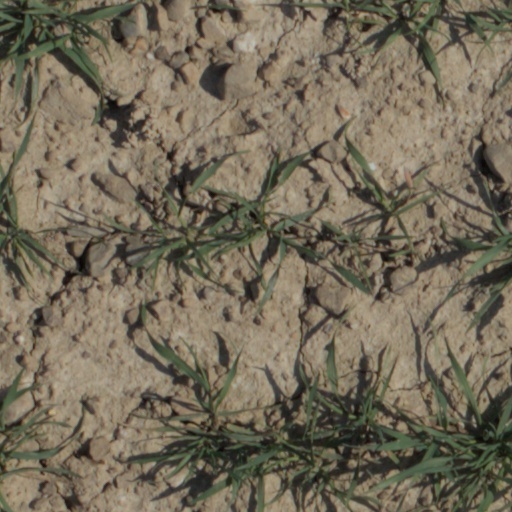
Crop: wheat